Bart to the Future

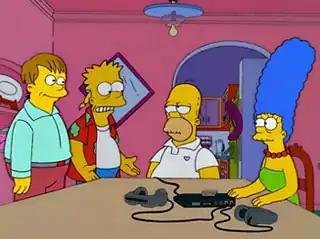
From left to right: Ralph, Bart, Homer and Marge in the future. The original designs of future Bart were different to the one used here.

According to Greaney, the animators originally designed future Bart as "cool and fun" and made several designs where he was "slim, attractive, and hip." Greaney did not think any of these designs went along with the personality he and the other writers had assigned to future Bart, so he told the animators to draw the character with belly fat, a ponytail, sags under his eyes, and one earring. Scully said on the audio commentary that he thought the design of Bart looked "great", though he added that it was "slightly disturbing" to see the older versions of Homer and Marge in the episode, and joked that it is "a little bit sad to watch cartoon characters age."